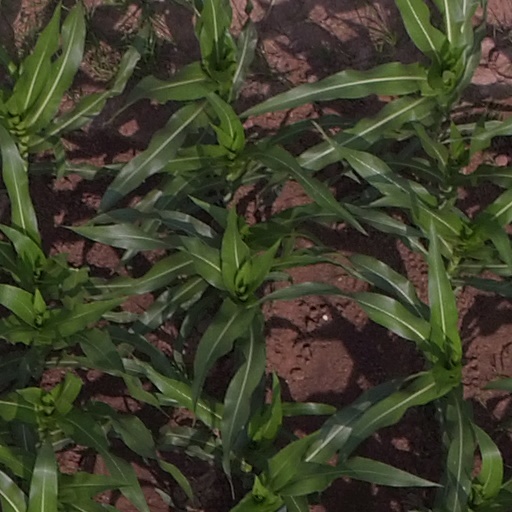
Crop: maize; corn